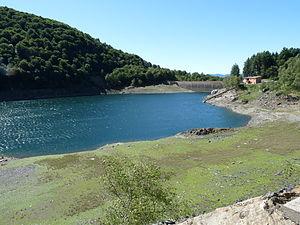
La centrale hydroélectrique de Roncovalgrande, connue également comme la centrale hydroélectrique Delio, est une centrale hydroélectrique de pompage italienne, près de la frontière italo-suisse, sur le territoire de la commune de Maccagno, dans la Province de Varèse en Lombardie.